Thracians

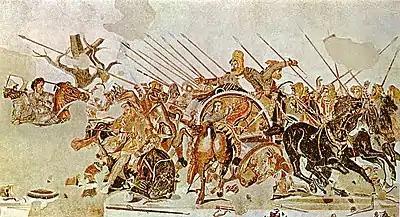
Mosaic depicting the Battle of Issus, 333 BC

The area included within the satrapy of included both the Aegean coast of Thrace, as well as its Pontic coast till the Danube. In the interior, the Western border of the satrapy consisted of the Axius river and the Belasica-Pirin-Rila mountain ranges till the site of modern-day Kostenets. The importance of this satrapy rested in that it contained the Hebros river, where a route in the river valley connected the permanent Persian settlement of Doriscus with the Aegean coast, as well as with the port-cities of Apollonia, Mesembria and Odessos on the Black Sea, and with the central Thracian plain, which gave this region an important strategic value. Persian sources describe the province as being populated by three groups: the "Saka Paradraya" ("Saka beyond the sea", the Persian term for all Scythian peoples to the north of the Caspian and Black Seas ); the themselves (most likely the Thracian tribes), and "Yauna Takabara". The latter term, which translates as "Ionians with shield-like hats", is believed to refer to Macedonians. The three ethnicities (Saka, Macedonian, Thracian) enrolled in the Achaemenid army, as shown in the Imperial tomb reliefs of Naqsh-e Rostam, and participated in the Second Persian invasion of Greece on the Achaemenid side.